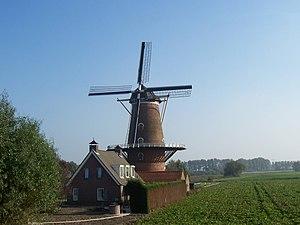
Cet article recense les moulins à vent de la province de Zélande, aux Pays-Bas.